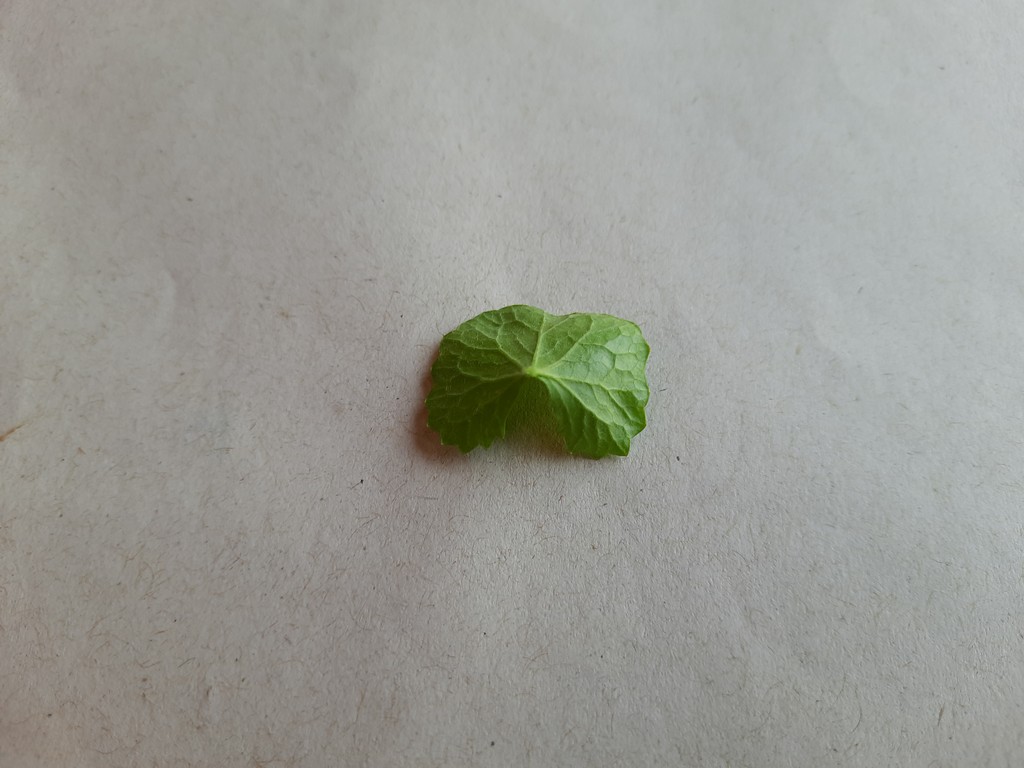
Label: Healthy